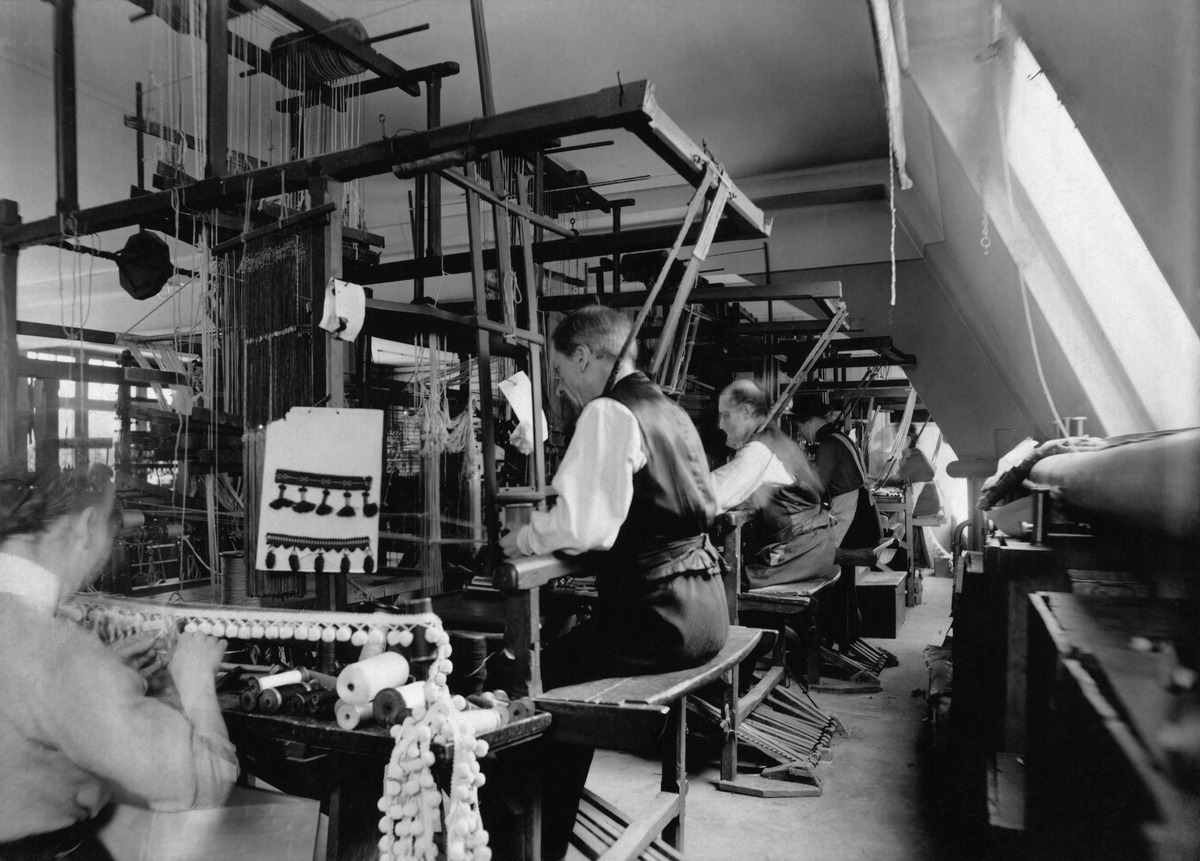
Wilh
sisällön kuvaus: Wilh. Salin Oy:n nyörinpunomo (Snörmakeri A.B. Helsingfors). Työntekijöitä kangaspuiden ääressä. Nauhankudontapuut. mustavalkoinen
Ajankohta: kuvausaika 1912 n.
Paikka: Suomi, Uusimaa, Helsinki
Aiheet: kauppa, myynti, köydet, narut, tekstiilit, tekstiiliteollisuus, käsityöt, ihmiset, verstaat, työpajat, koneet